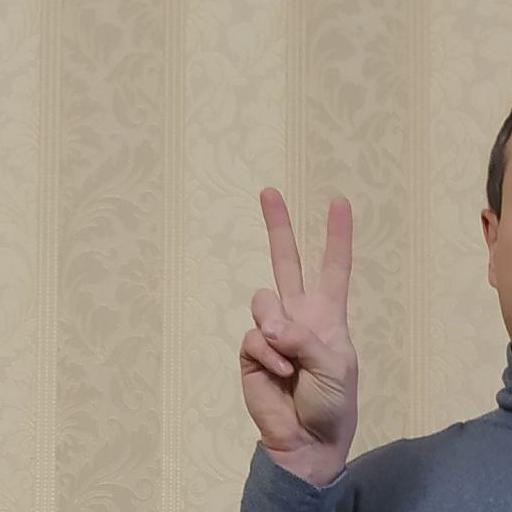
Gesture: peace